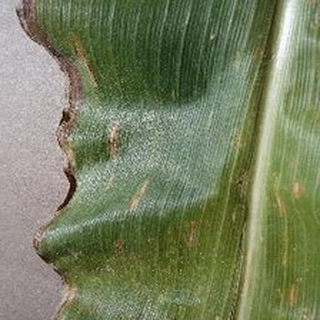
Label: corn_gray_leaf_spot